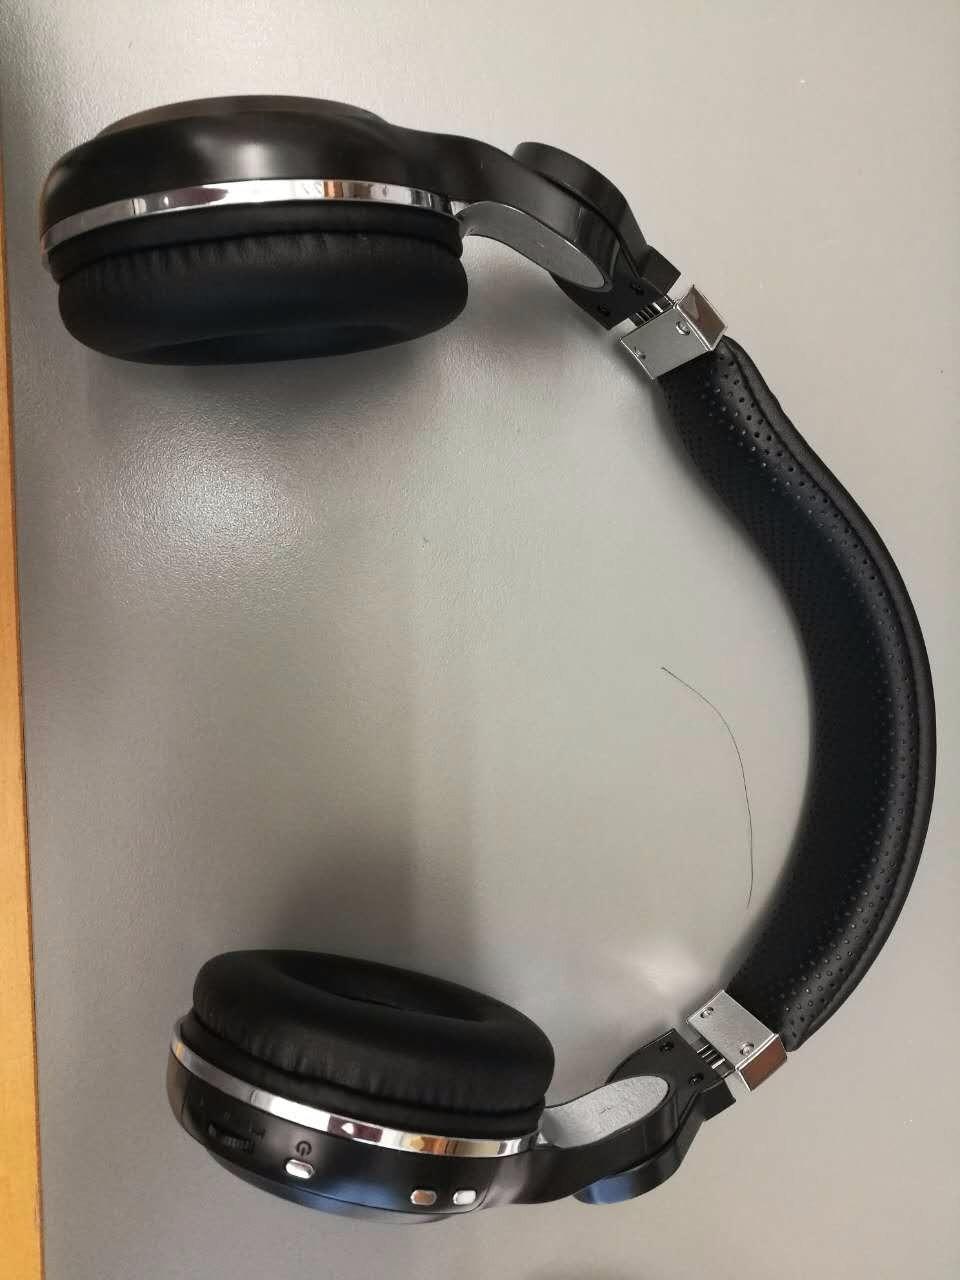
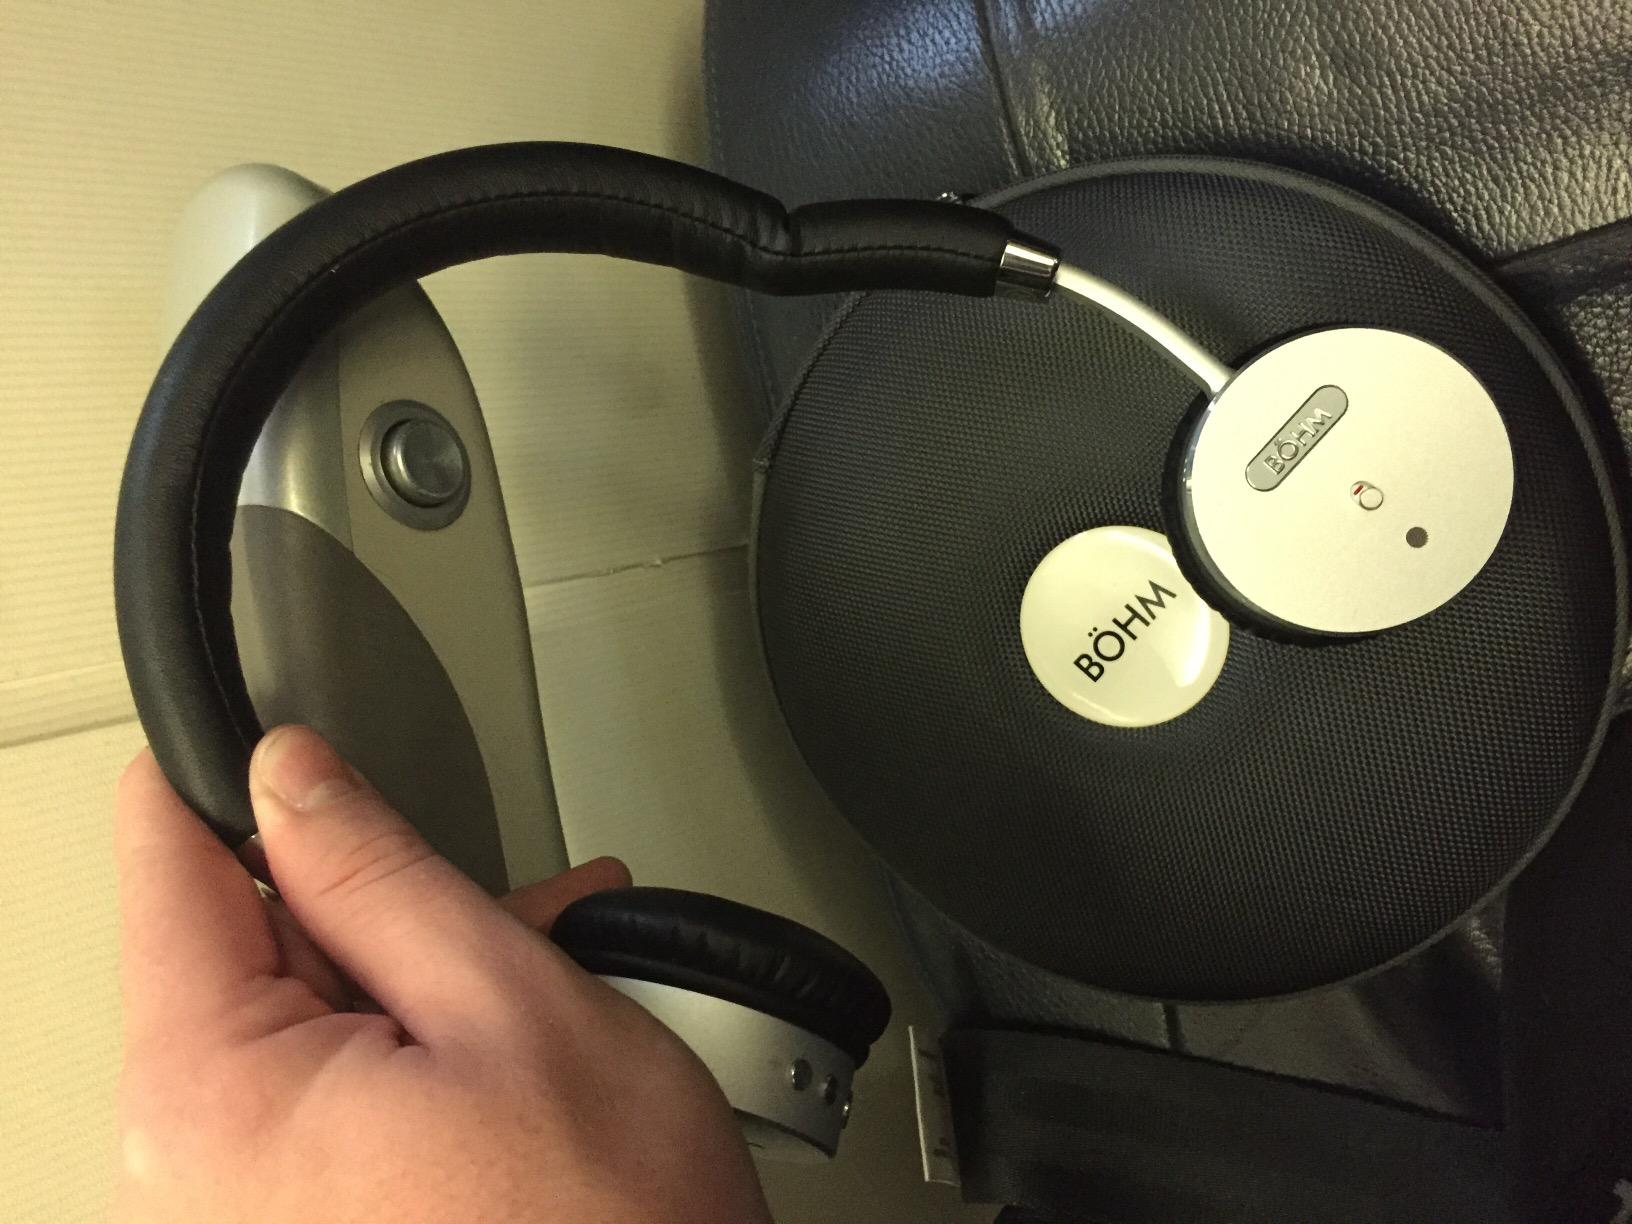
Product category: headphones
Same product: no